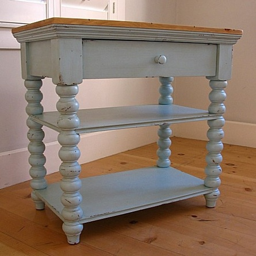
i love the distressed look , and the legs on this side table